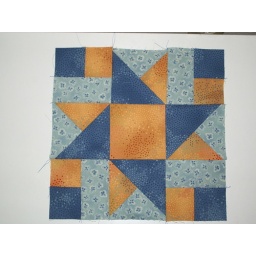
I love how the yellow and the dark blue in this square really stand out!